Elisha Rumsey

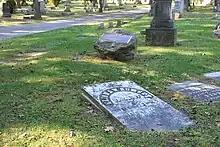
Rumsey grave and memorial

Rumsey died in August 1827 due to a fever. He was buried in Forest Hill Cemetery, Ann Arbor, with a headstone bearing the inscription, "The first settler in Ann Arbor". He is the only town founder buried in Ann Arbor.